Spanish–American War

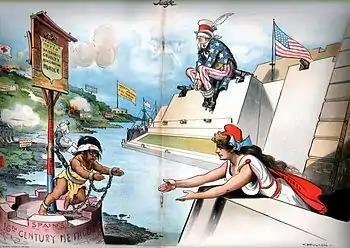
An American cartoon published in "Judge", February 6, 1897: Columbia (representing the American people) reaches out to the oppressed Cuba (the caption under the chained child reads "Spain's 16th century methods") while Uncle Sam (representing the U.S. government) sits blindfolded, refusing to see the atrocities or use his guns to intervene (cartoon by Grant E. Hamilton).

Lieutenant Commander Charles Train, in 1894, in his preparatory notes in an outlook of an armed conflict between Spain and the United States, wrote that Cuba was entirely dependent on the outside world for food supplies, coal, and maritime supplies and that Spain would not be able to resupply a naval expeditionary force locally.